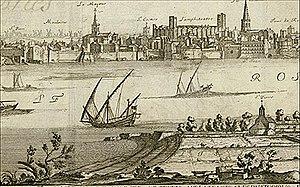
L'église Saint-Pierre-de-Gallègue est une ancienne église aujourd'hui disparue, située dans le quartier de Trinquetaille en face d'Arles sur la rive droite du grand Rhône. Construite au XIᵉ ou XIIᵉ siècle et détruite à la fin du XVIIIᵉ siècle, l'église « Saint-Pierre-de-Gallègue » fut la première d'une série d'églises de Trinquetaille à porter le vocable de Saint-Pierre.